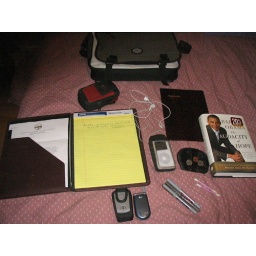
What's in my book bag for work